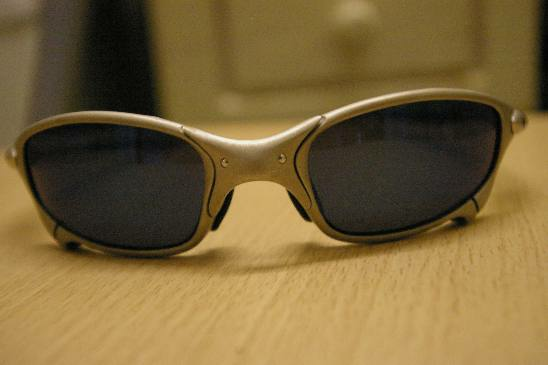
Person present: No